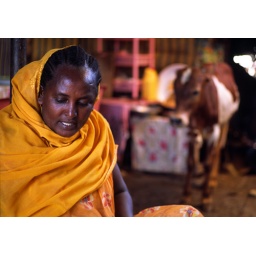
A Saho woman tends to her cooking in her dirt floored kitchen in Foro, Eritrea. She shares her house with a cow.